Abraham Unger

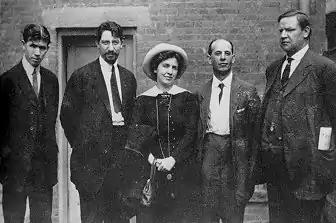
Carol Weiss King's client Elizabeth Gurley Flynn, shown here (center) in 1913 photo with Paterson silk strike leaders Patrick Quinlan and Carlo Tresca left and Adolph Lessig and Bill Haywood right

In 1951, Unger joined more than half a dozen other lawyers in defending 17 Communist Party members, including Elizabeth Gurley Flynn. The communists were accused of conspiring to "teach and advocate violent overthrow" of the government. The other lawyers were: Abraham L. Pomerantz, Carol Weiss King, Victor Rabinowitz, Michael Begun, Harold I. Cammer, Mary Kaufman, and Leonard Boudin. Later, they were relieved by O. John Rogge, gangster Frank Costello's lawyer George Wolf, William W. Kleinman, Joseph L. Delaney, Frank Serri, Osmond K. Fraenkel, Henry G. Singer, Abraham J. Gellinoff, Raphael P. Koenig, and Nicholas Atlas.